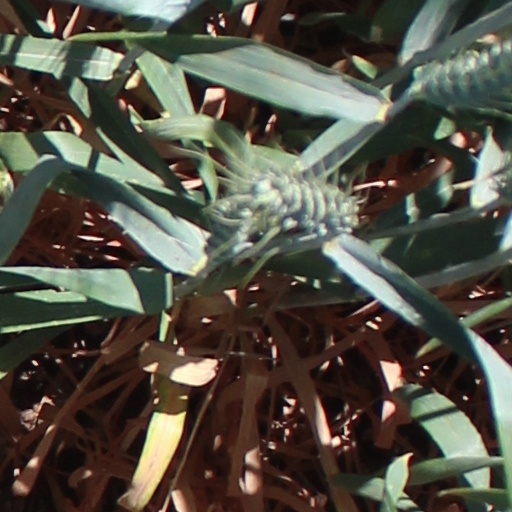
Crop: wheat